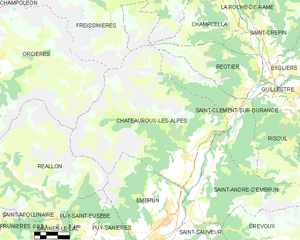
Carte des communes françaises: Châteauroux-les-Alpes